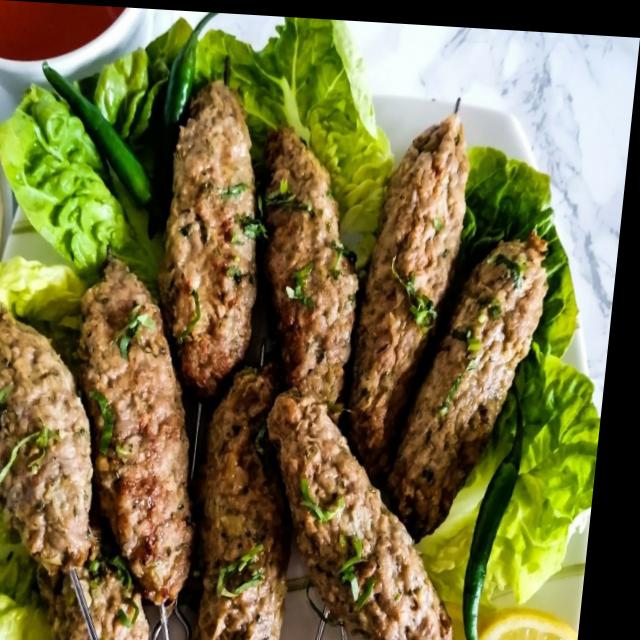
Dish: kebab